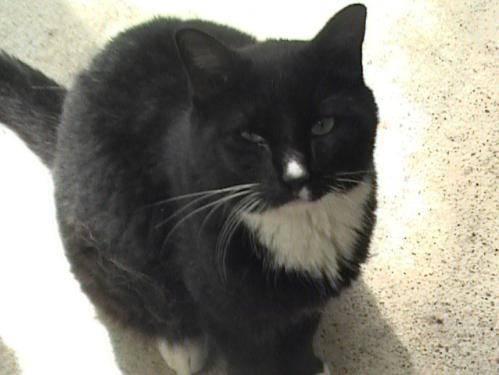
cat